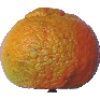
Label: Mandarine 1